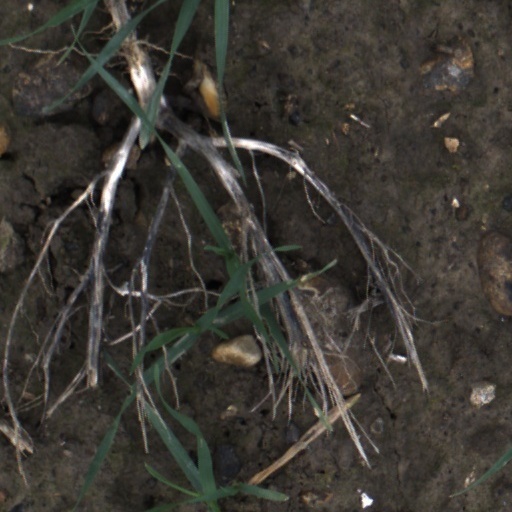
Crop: wheat